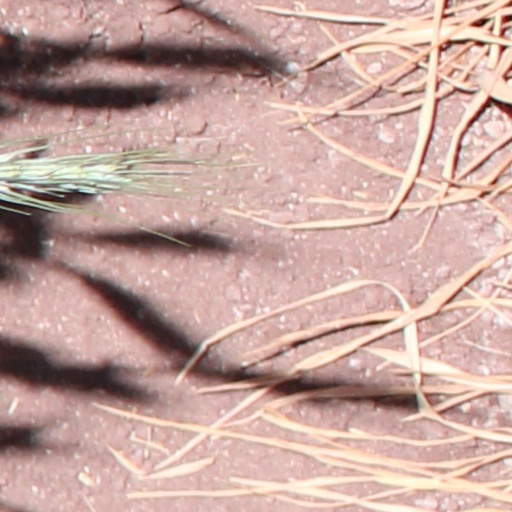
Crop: wheat